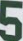
Number: 5